Thomas O. Enders

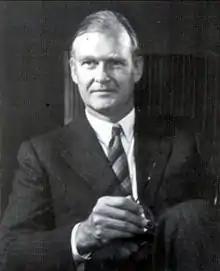

Thomas Ostrom Enders (November 28, 1931 – March 17, 1996) was an American diplomat. His father, Ostrom Enders, was president of Hartford National Bank, and his uncle, John Franklin Enders, was the 1954 Nobel Laureate in Physiology or Medicine.